Ancient Greek literature

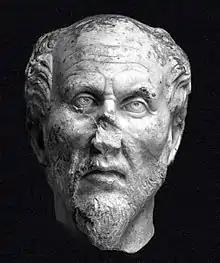

Ancient biography, or "bios", as distinct from modern biography, was a genre of Greek (and Roman) literature interested in describing the goals, achievements, failures, and character of ancient historical persons and whether or not they should be imitated.